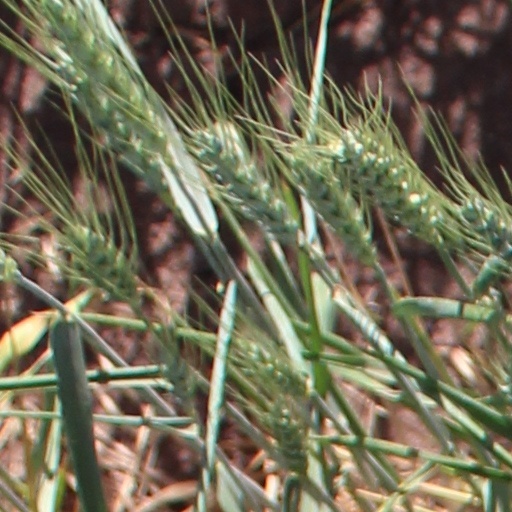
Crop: wheat